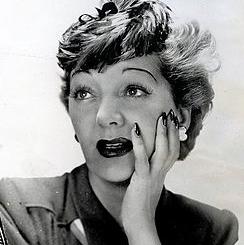
Age: 48